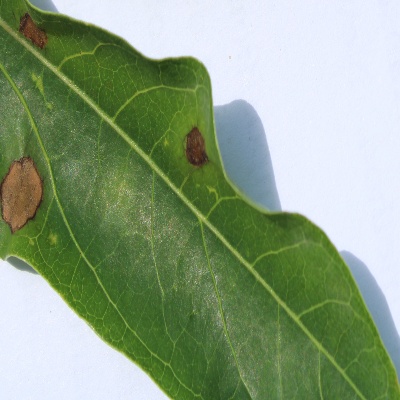
Crop: Cassava
Condition: bacterial blight